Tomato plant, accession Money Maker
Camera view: bottom (45 deg); turntable rotation: 210 degrees
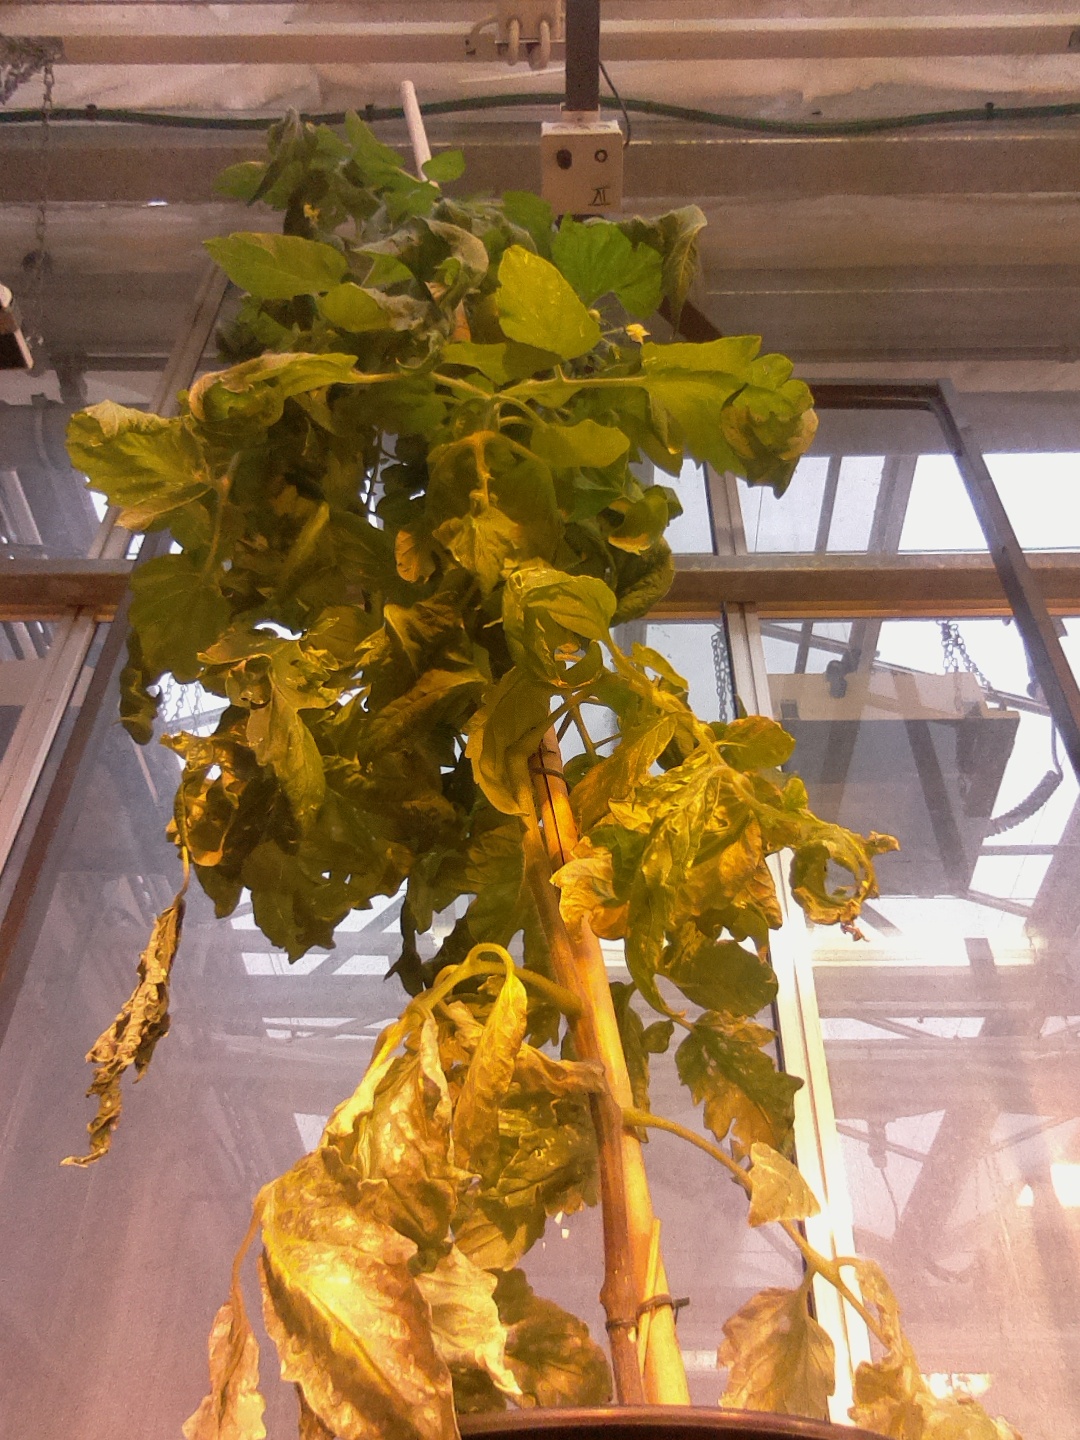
BBCH growth stage 67: Full flowering, 70%-80% of flowers open, more petals falling